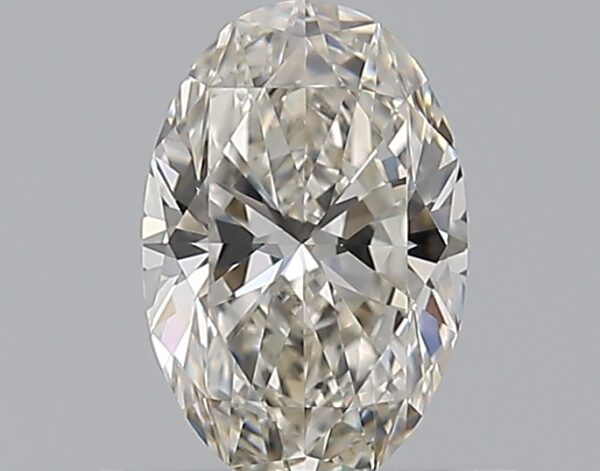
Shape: oval
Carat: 0.56
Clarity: VVS1
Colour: H
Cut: EX
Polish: EX
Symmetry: VG
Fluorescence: ST
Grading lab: GIA
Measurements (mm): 6.75 x 4.45 x 2.8